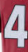
Number: 4